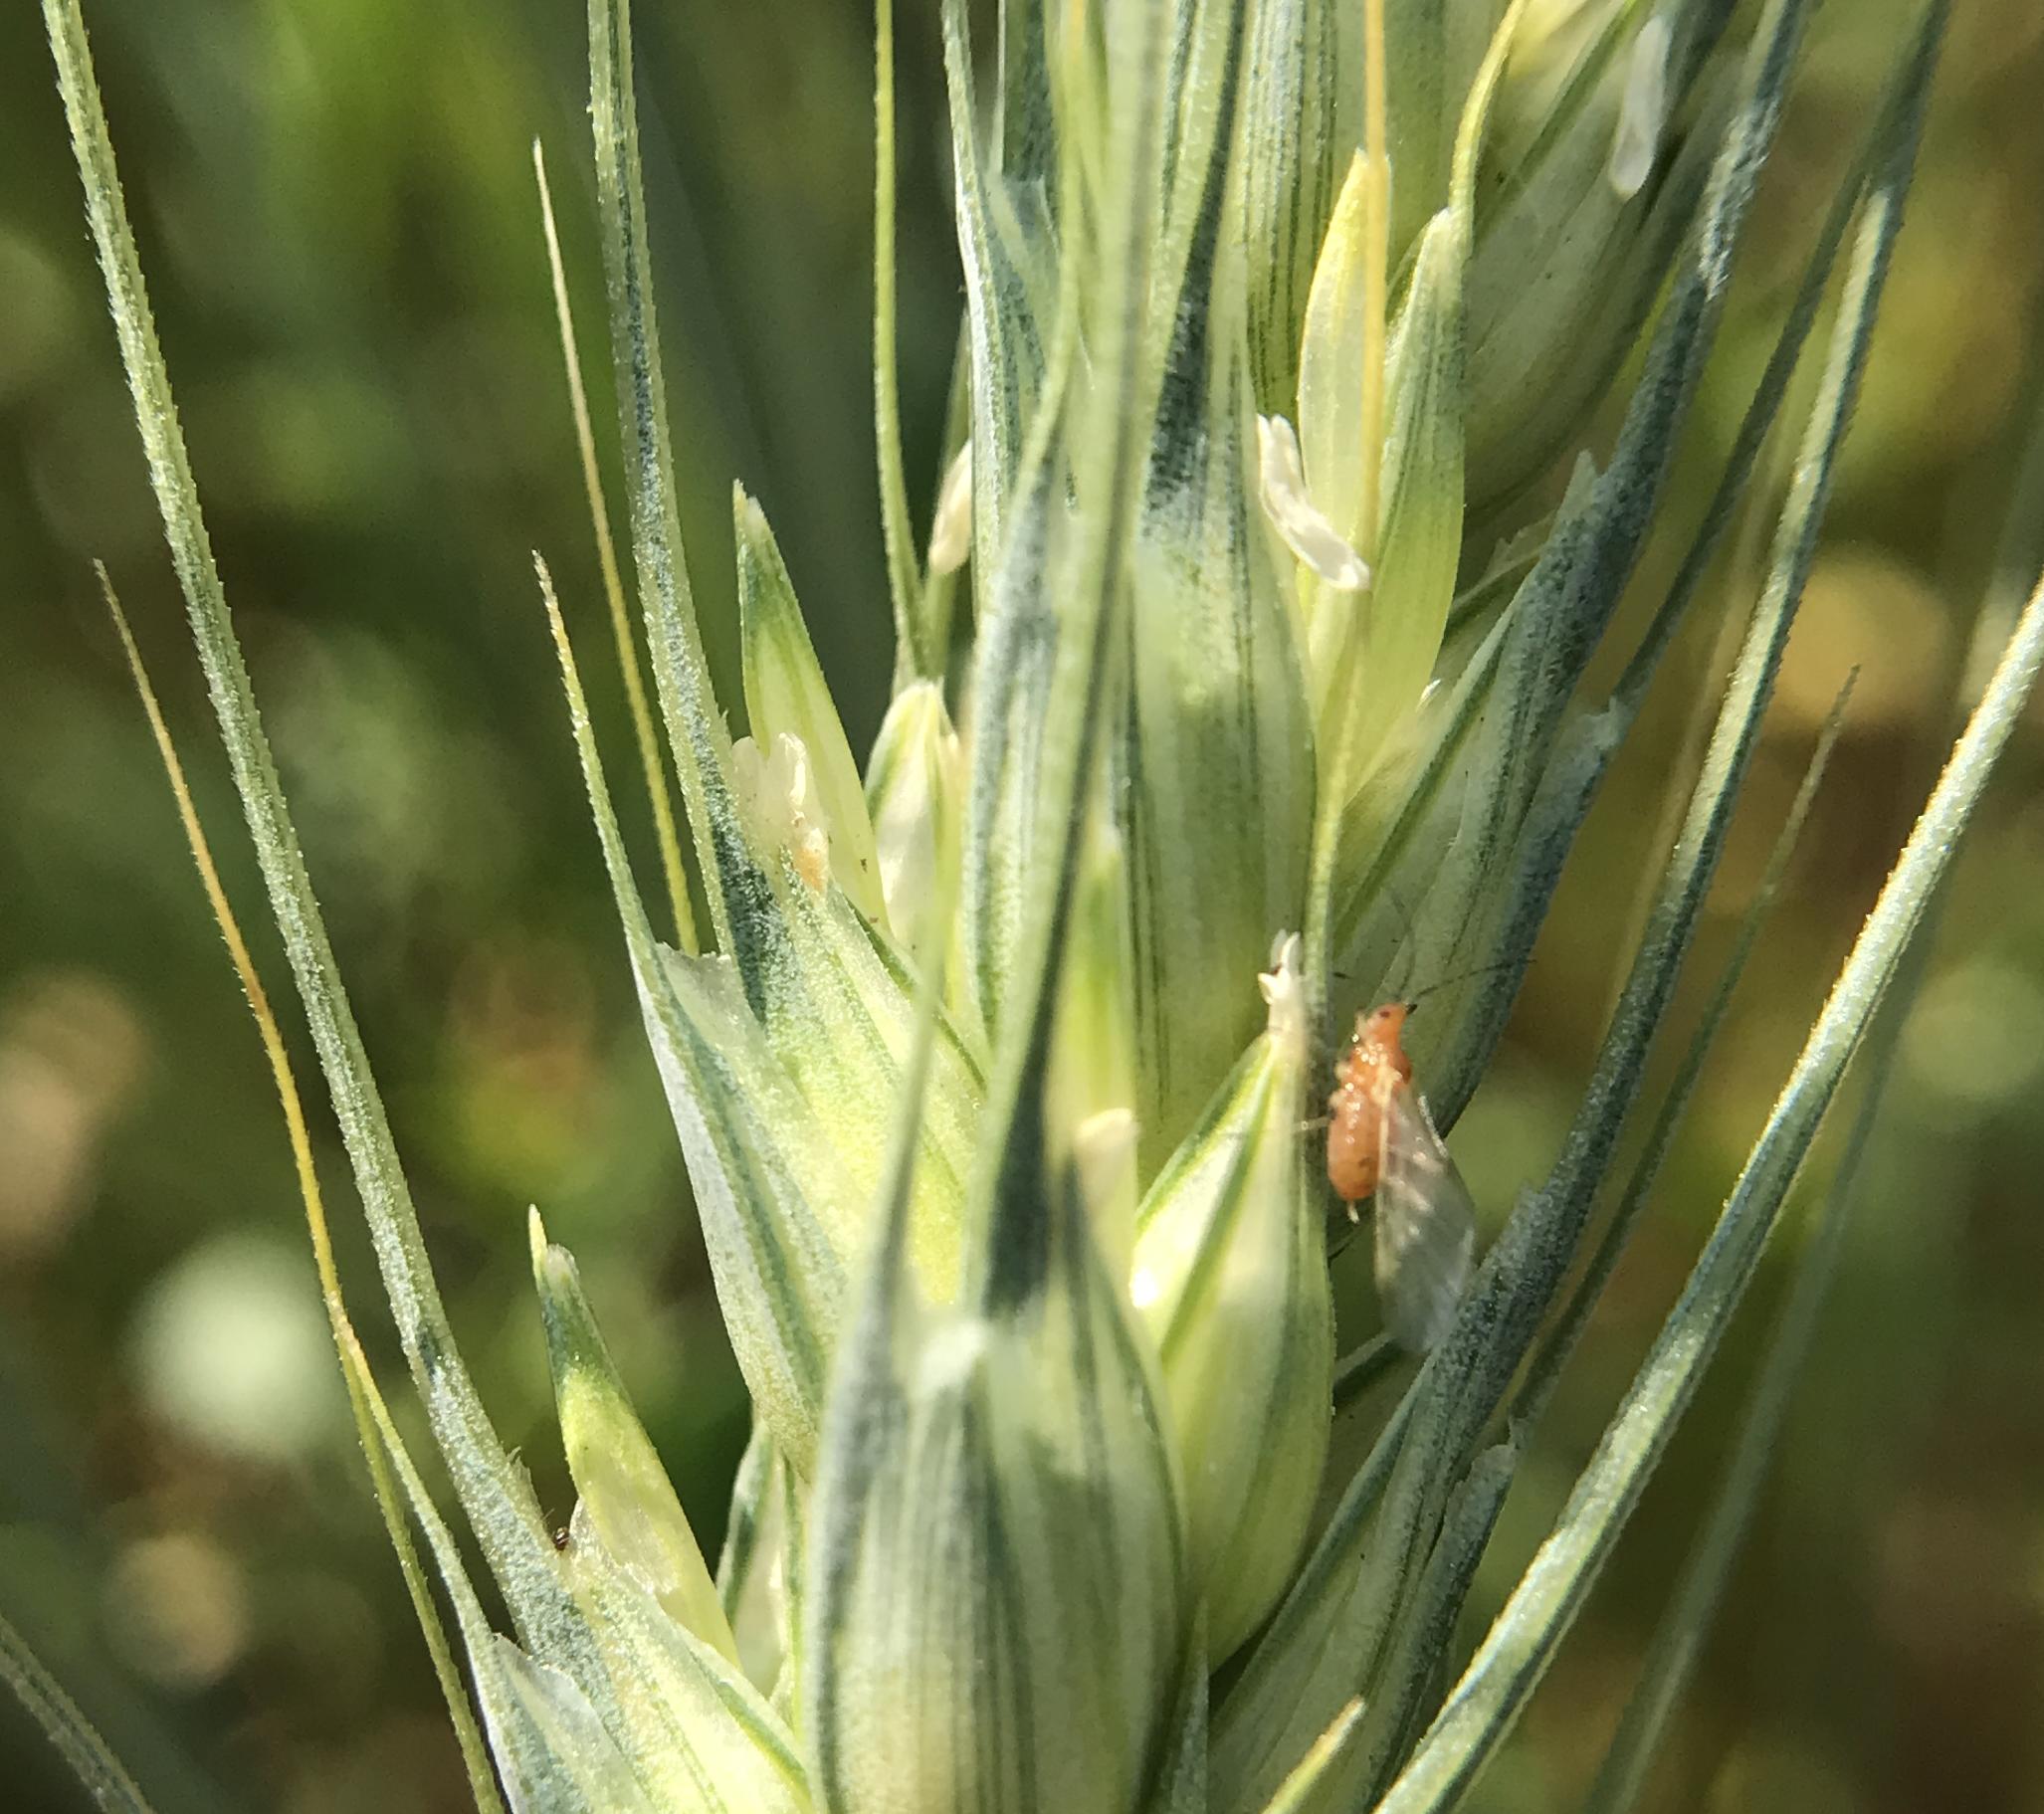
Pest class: english_grain_aphid